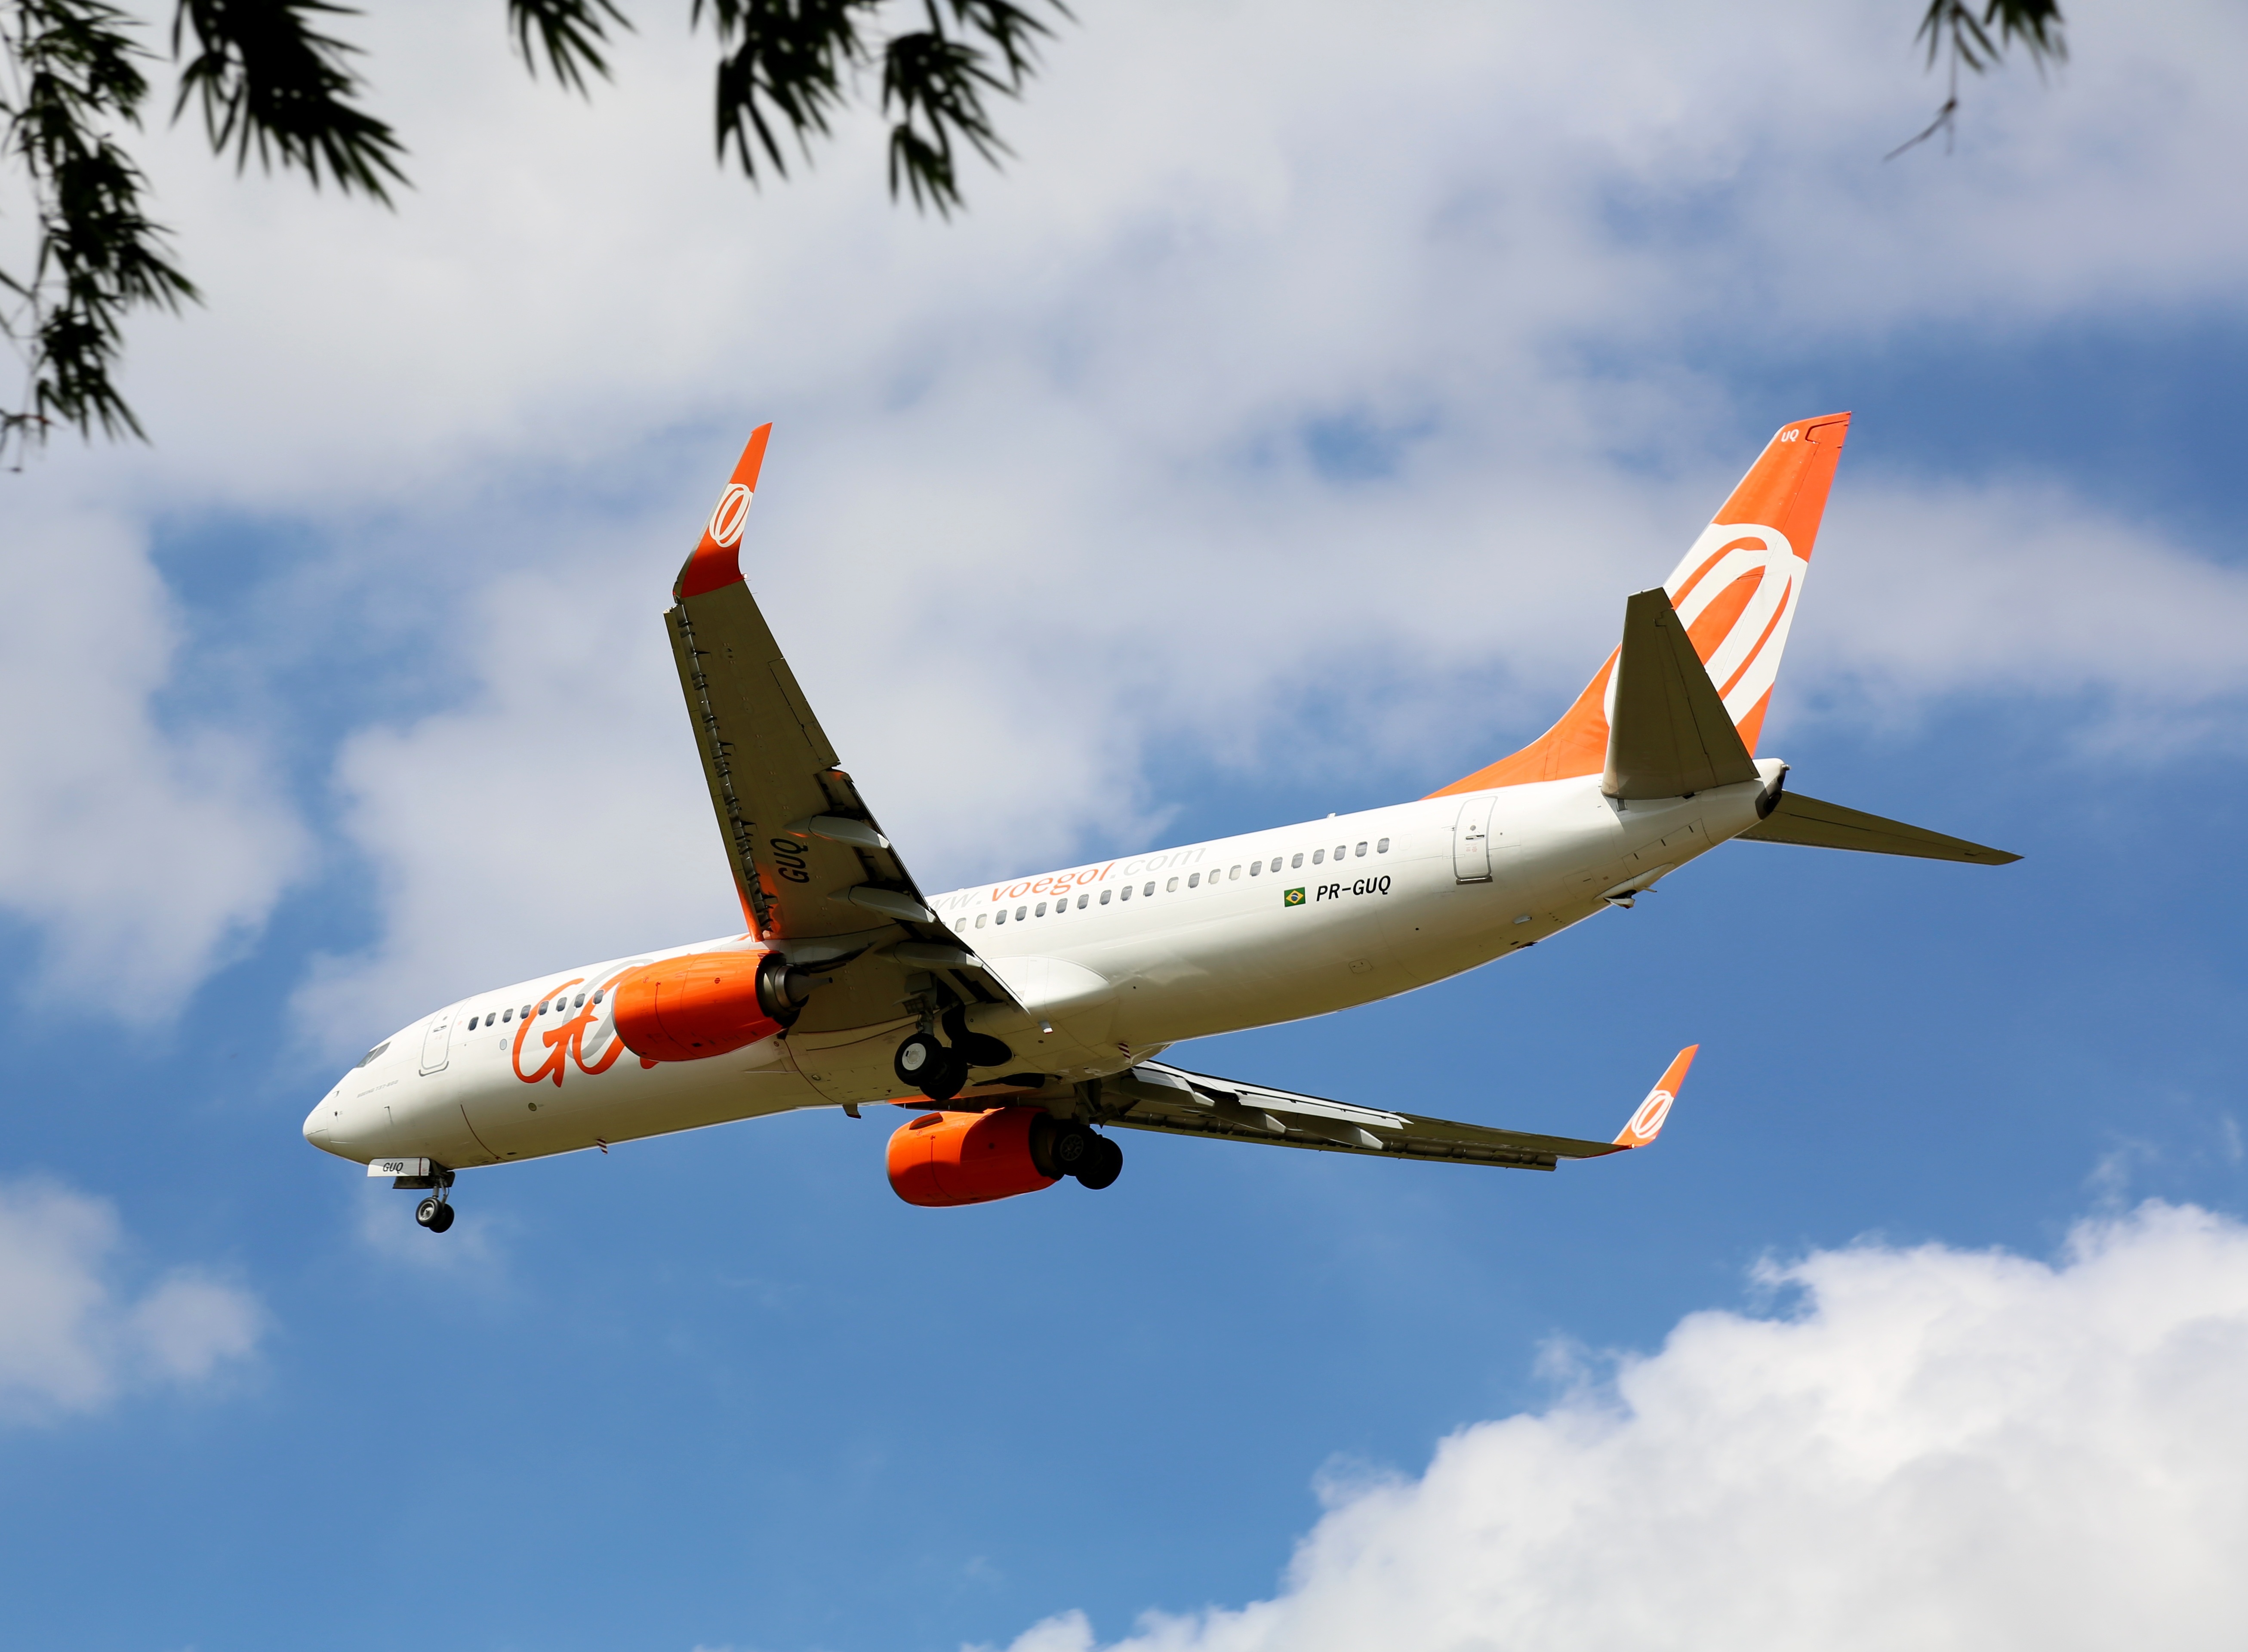
wing, cloud, sky, air, flying, fly, airport, airplane, plane, aircraft, vehicle, airline, aviation, flight, ride, trip, clouds, airliner, motor, commercial, airbus, boeing, takeoff, take off, air transport, jet aircraft, airbus a330, boeing 777, boeing 767, stage length, gool, air travel, boeing 737, boeing 757, atmosphere of earth, wide body aircraft, narrow body aircraft, airbus a320 family, boeing 737 next generation